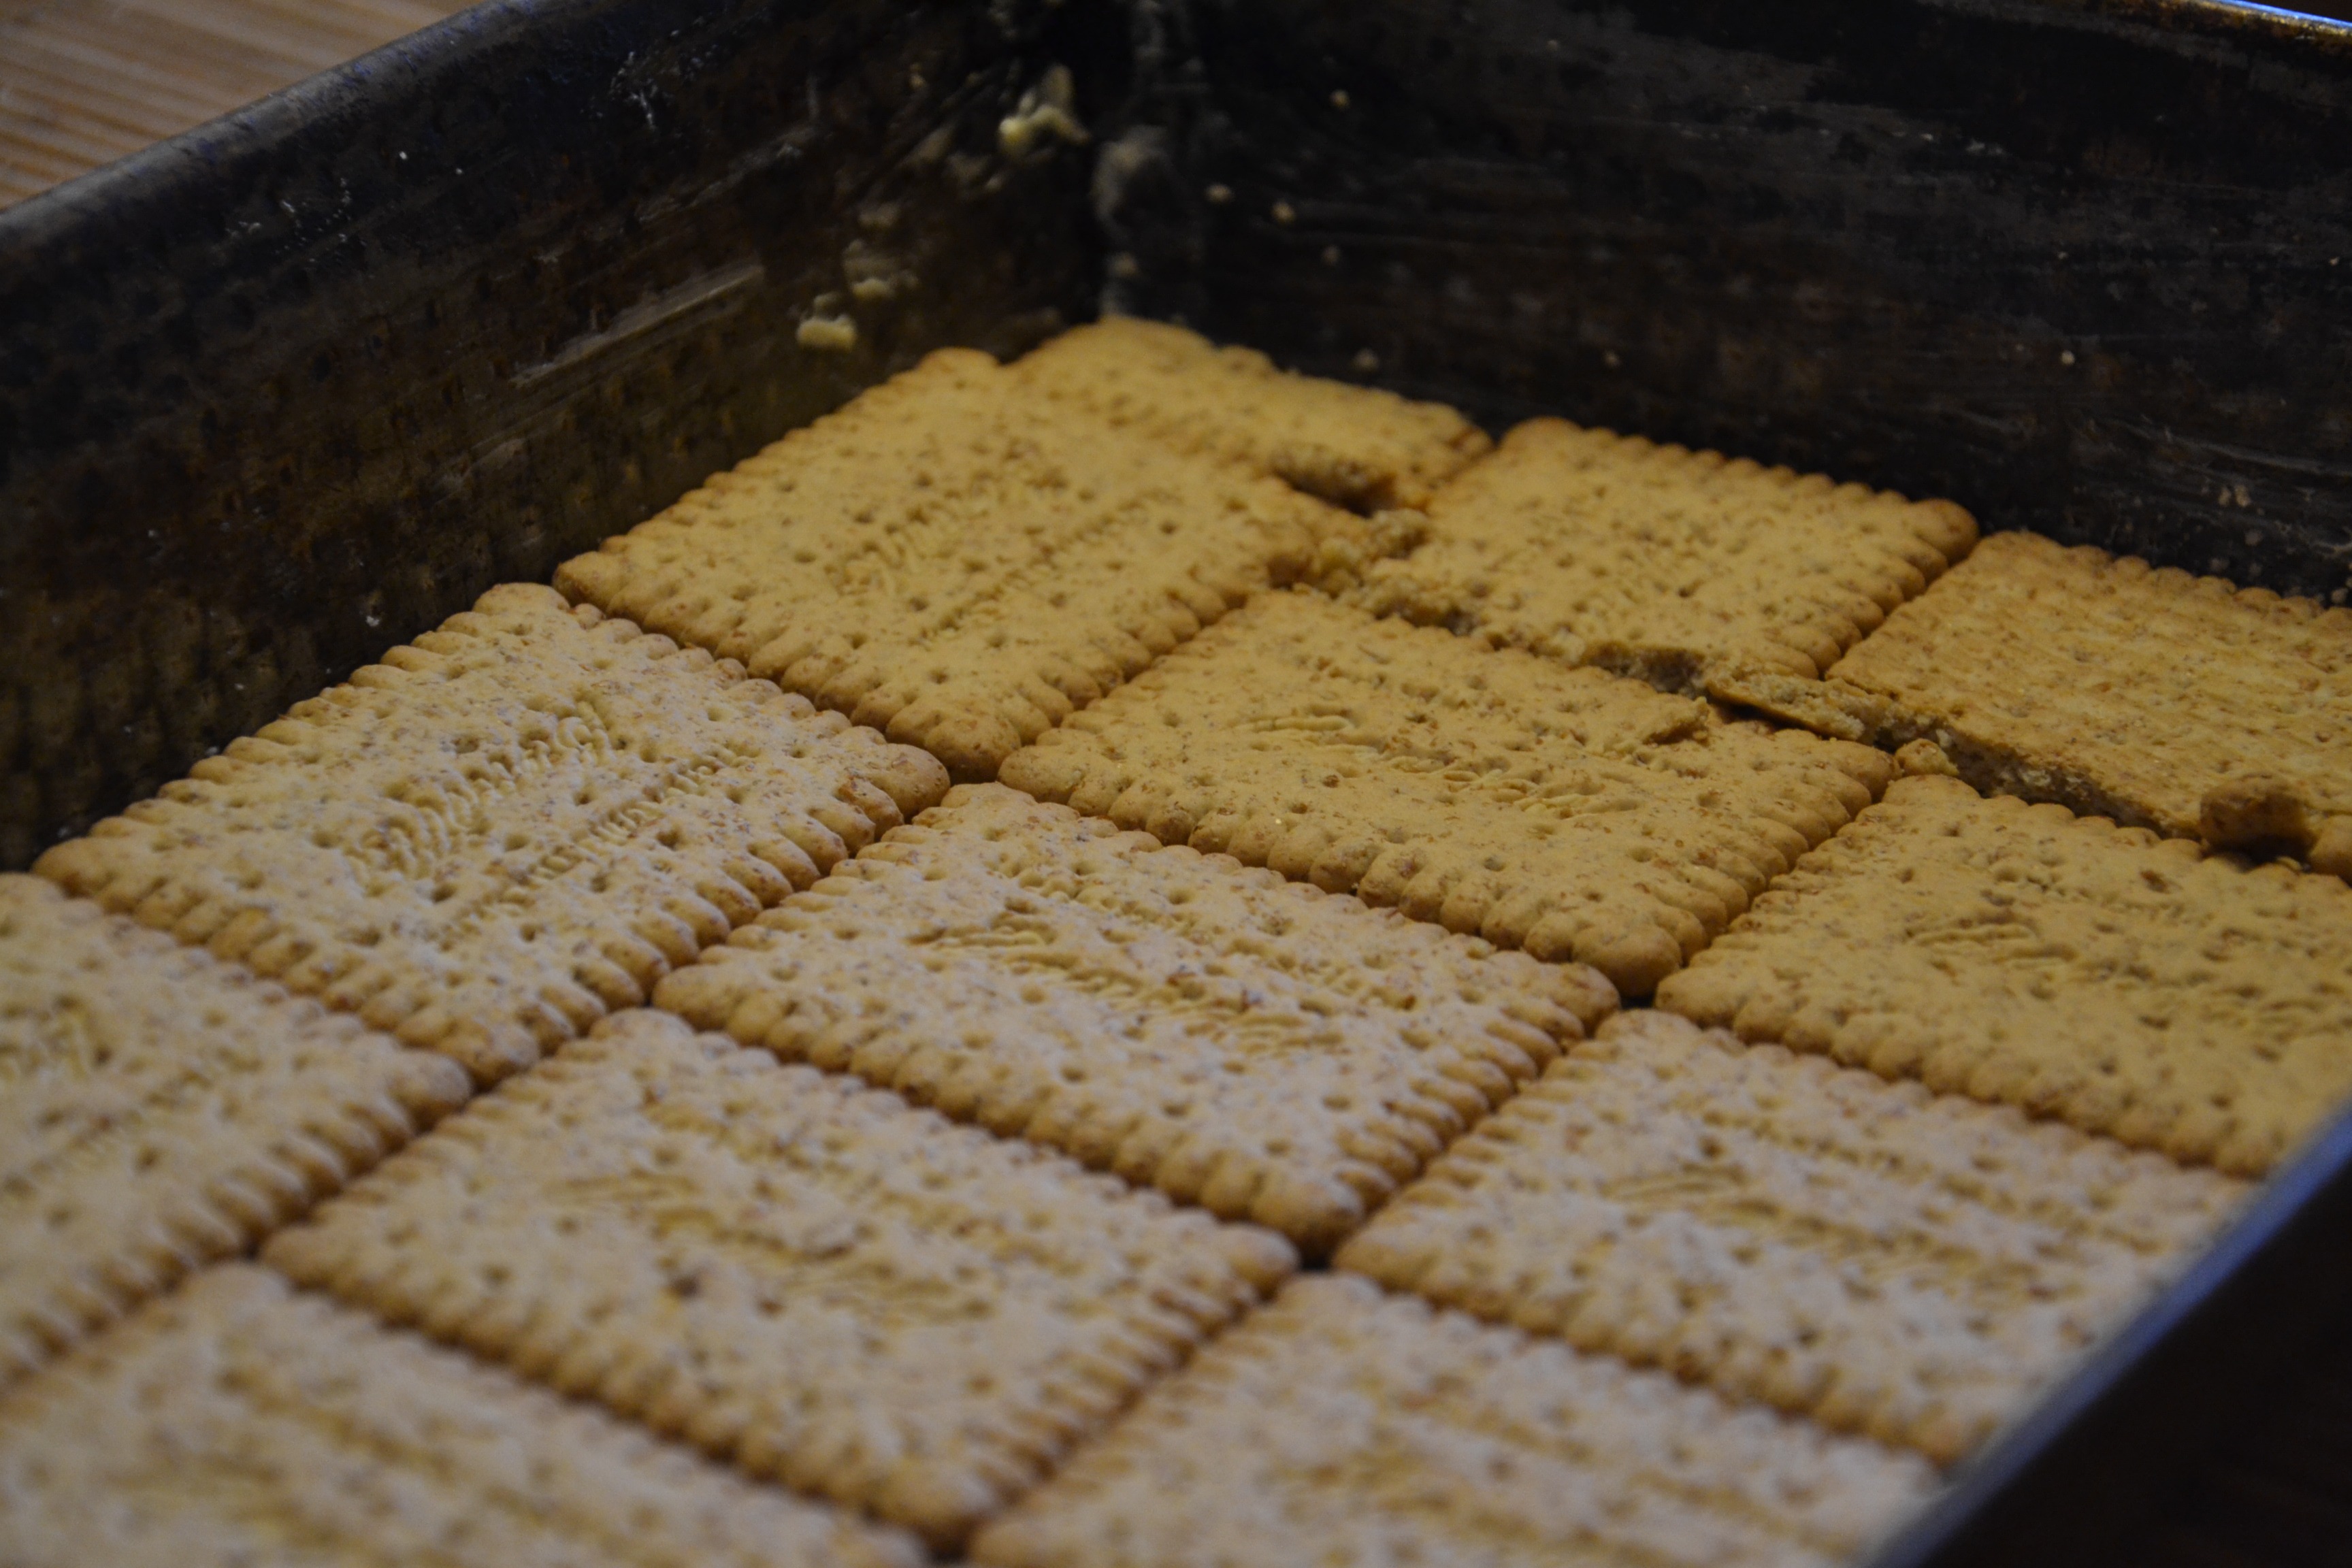
sweet, pattern, dish, food, baking, dessert, cuisine, cake, baked, sweet dish, bake, pastries, cookies, sweets, burning, taste, cheesecake, baked goods, biscuits, sheet metal, the sweetness, blat, grass family, snack food, cookies and crackers, steel sheet